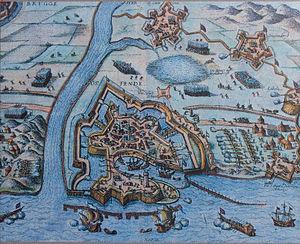
Ostende est une ville belge située en Région flamande, dans la province de Flandre-Occidentale. Elle a été construite autour du port d'Ostende sur la côte belge de la Mer du Nord et est parfois surnommée la « reine des plages » ou encore la « ville belge la plus britannique » en raison du nombre important de touristes britanniques qui la visitent.
Le siège d'Ostende est probablement la bataille la plus sanglante de la Guerre de Quatre-Vingts Ans et l'un des plus longs sièges de l'histoire. Il se termine par une victoire espagnole sur les Provinces-Unies.
Le port d'Ostende est un port maritime belge situé sur la côte belge et desservant la ville d'Ostende, dans la province de Flandre-Occidentale.